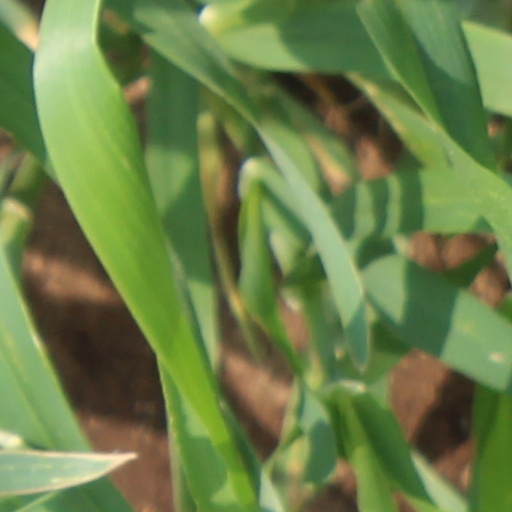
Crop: wheat